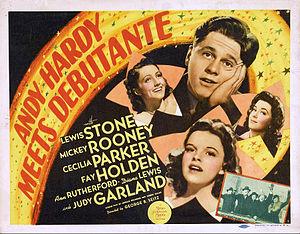
André Hardy va dans le monde est un film américain de George B. Seitz, sorti en 1940.